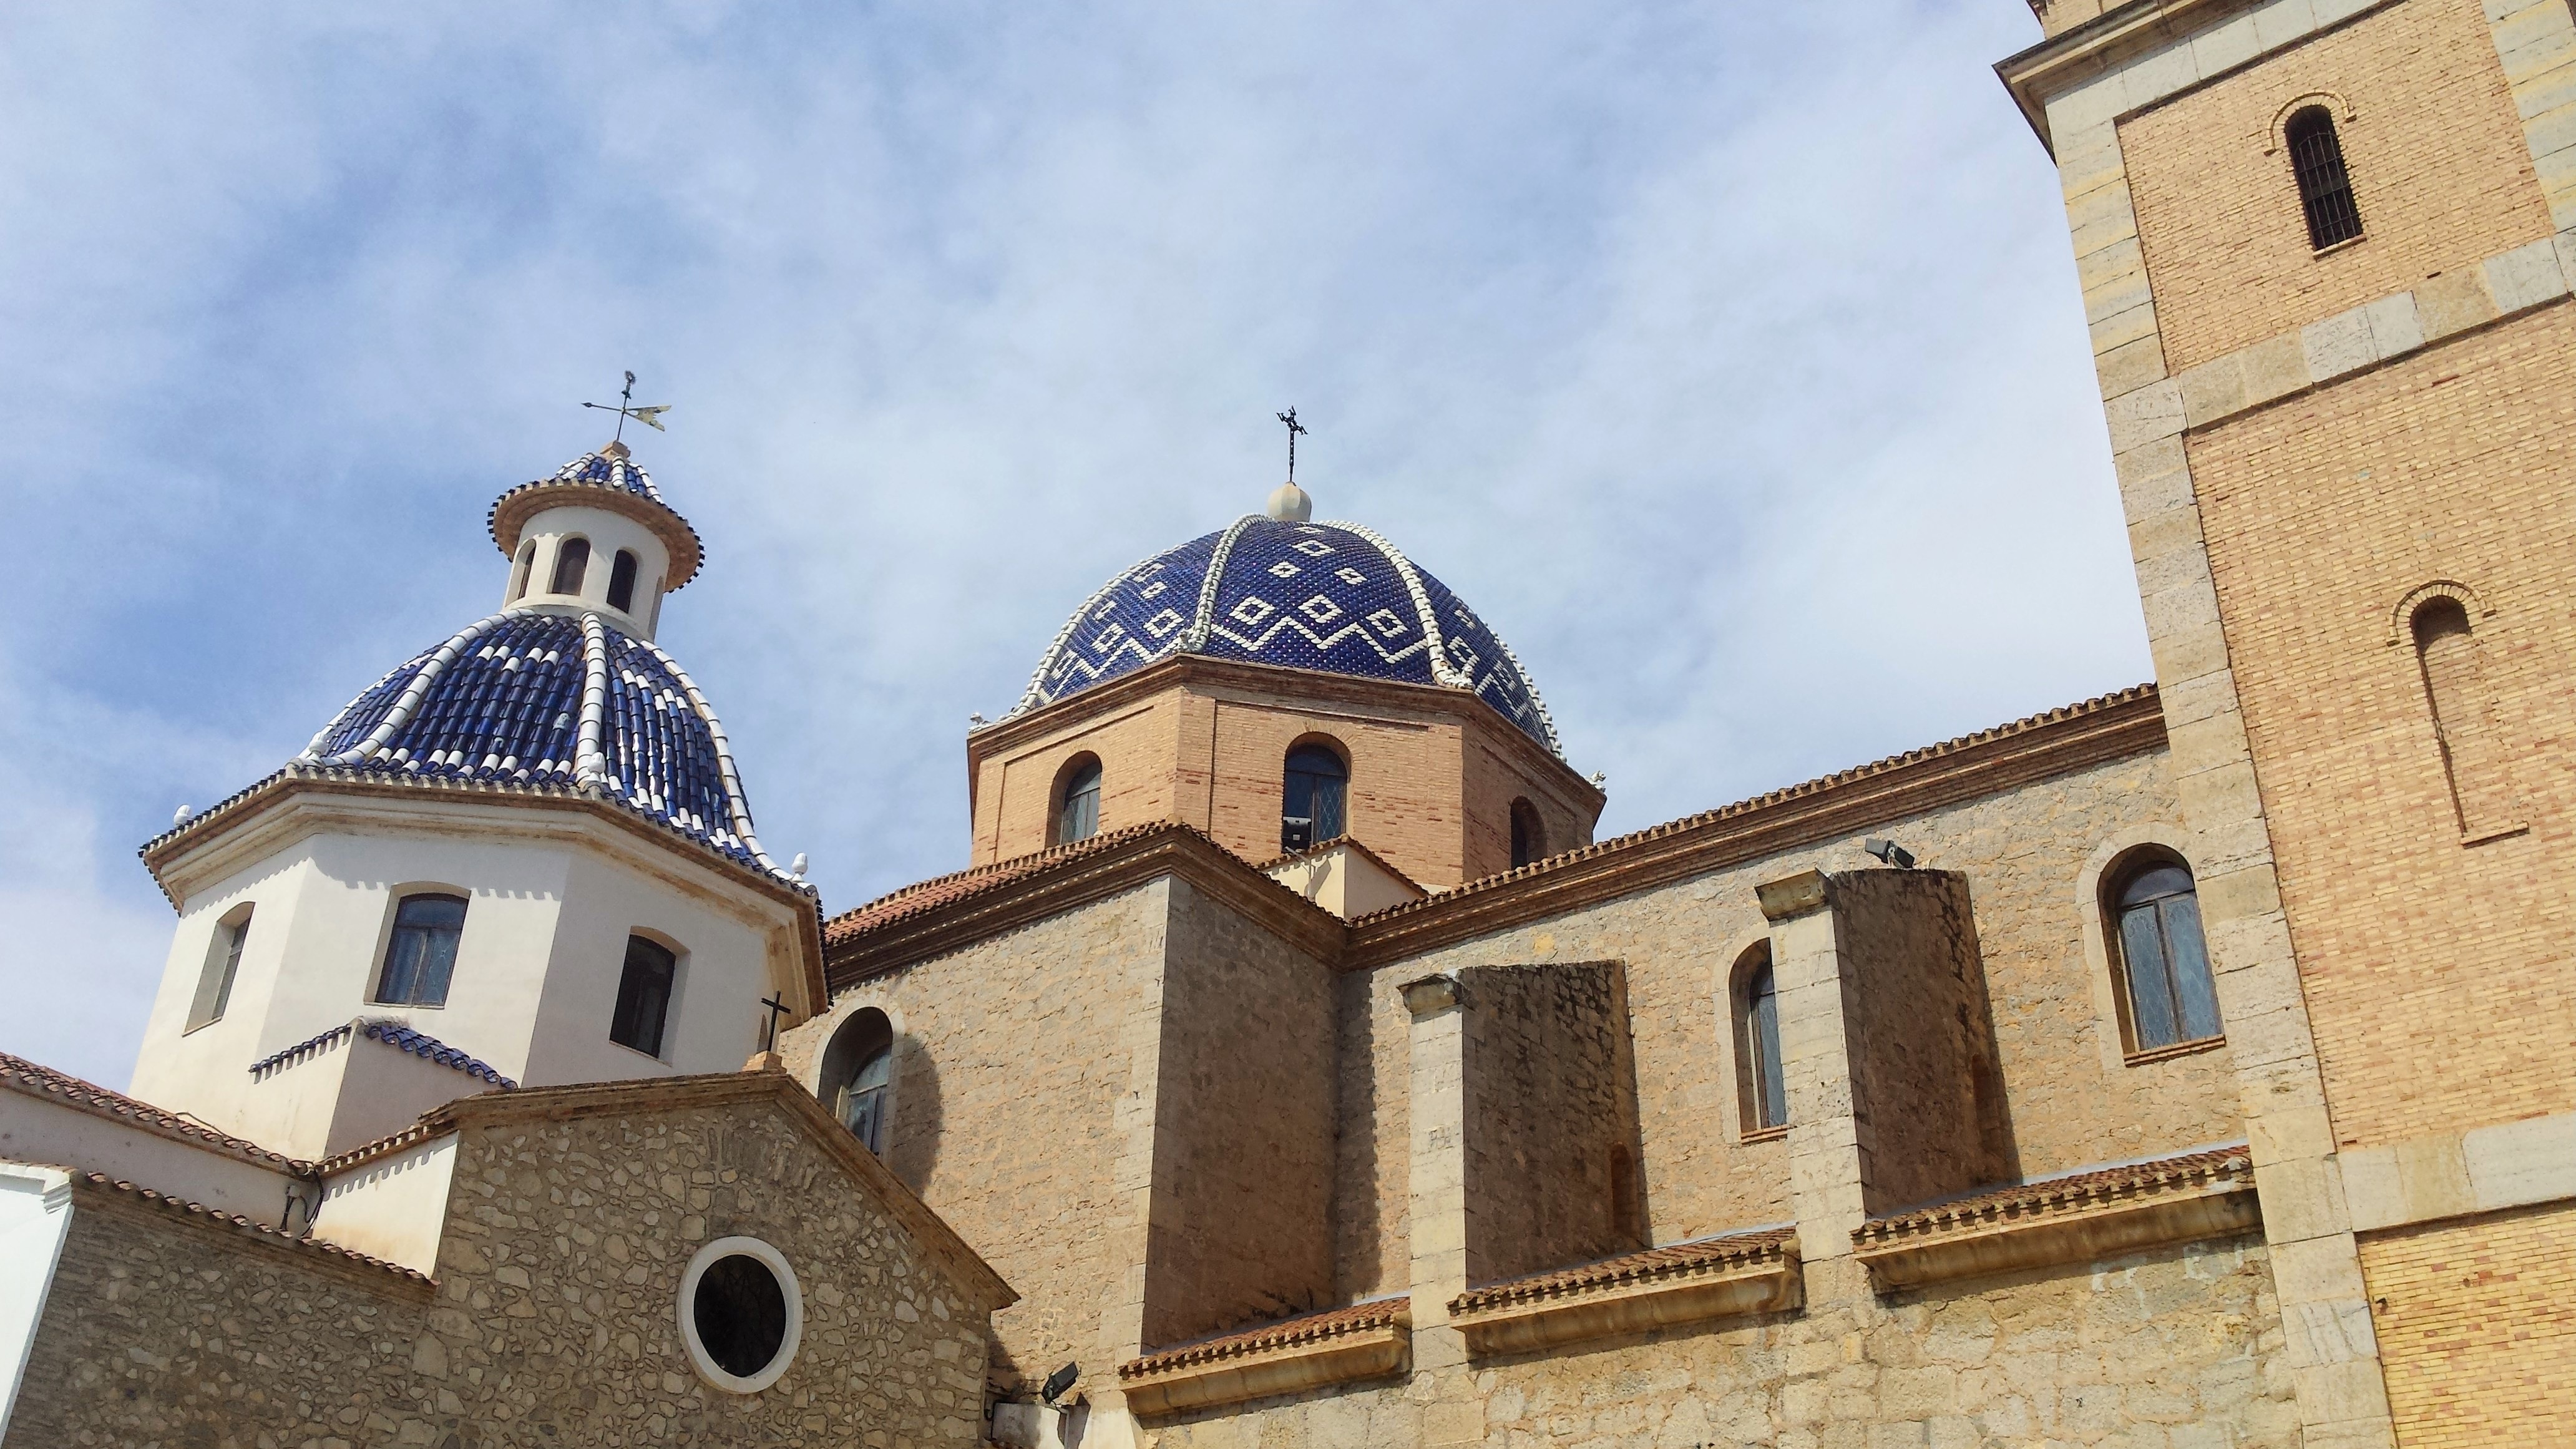
town, building, religion, facade, church, cathedral, chapel, place of worship, bell tower, spain, faith, monastery, synagogue, orthodox, basilica, middle ages, altea, byzantine architecture, spanish missions in california